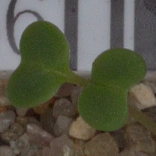
Label: charlock